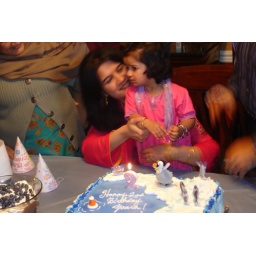
Daada and Daadi arrived just in time before cake cutting. They were flying in from Atlanta.